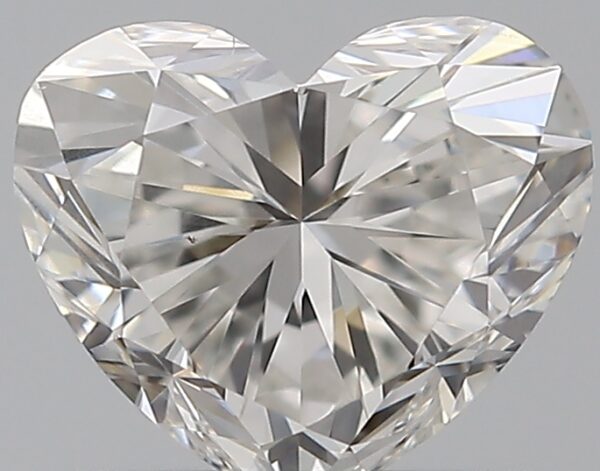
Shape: heart
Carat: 0.7
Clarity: SI1
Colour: H
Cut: EX
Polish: EX
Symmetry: VG
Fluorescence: N
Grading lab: GIA
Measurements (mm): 5.08 x 6.04 x 3.59